Marshall Amplification

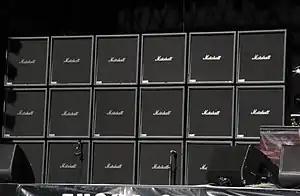
A 3 × 6 stack of Marshall ModeFour guitar cabinets on the main stage of Tuska Open Air Metal Festival in 2008. This setup belonged to Jeff Hanneman of Slayer.

Marshall Amplification is a British company that designs and manufactures music amplifiers, speaker cabinets, and effects pedals. Founded in London in 1962 by shop owner and drummer Jim Marshall, the company is based in Bletchley, Milton Keynes, England.